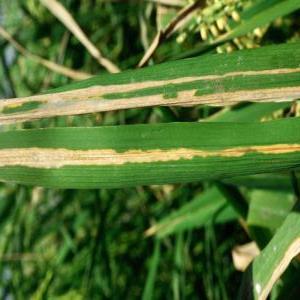
Disease: Bacterialblight